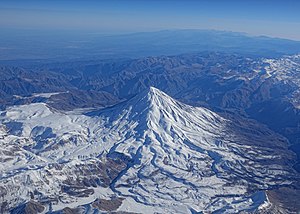
Damavand
Damavand set fra sydvest.
Første bestigelse: 1837
Damavand er en stratovulkan i Iran. Den er 5.610 m høj, og er dermed det højeste bjerg i Iran og i Mellemøsten. Den er ligeledes den højeste vulkan i Asien.